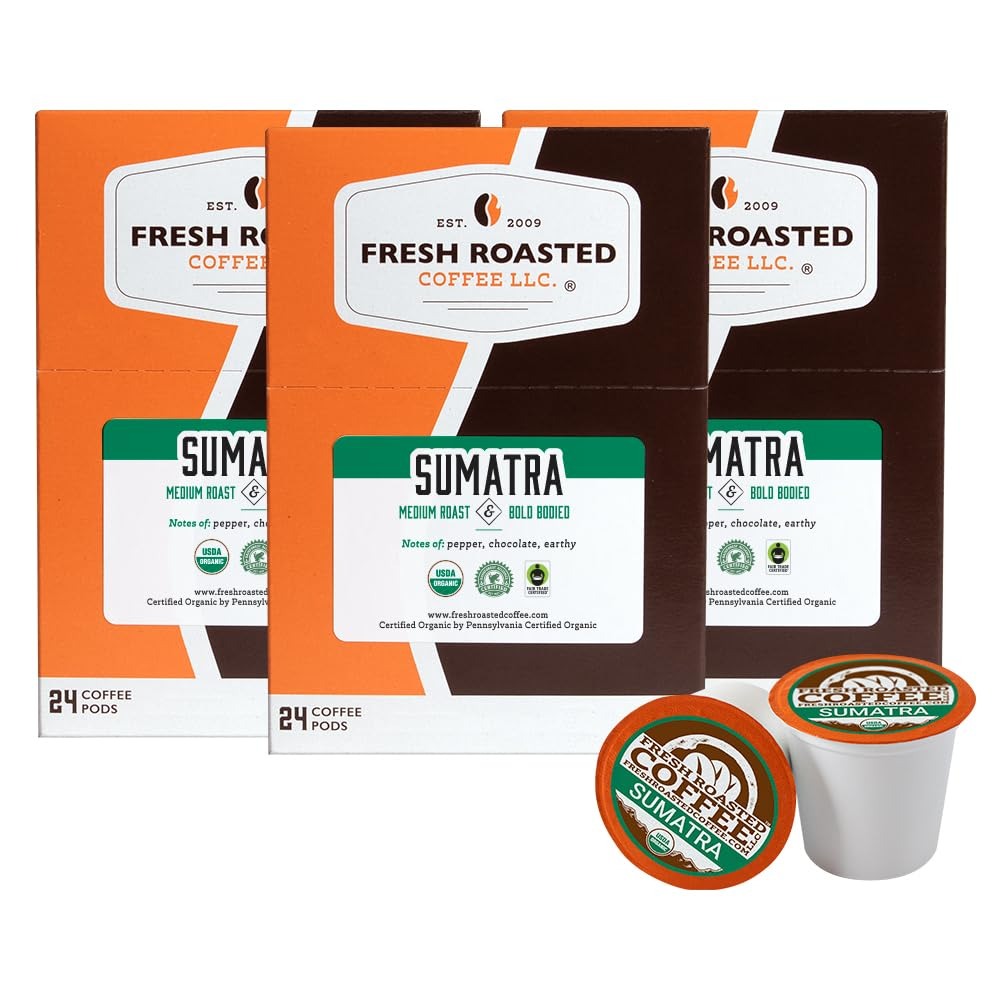
Item Name: Fresh Roasted Coffee, Organic Sumatra | 100% Single Origin, USDA Organic, Kosher | Medium Roast K-Cup Compatible | 72 Pods
Bullet Point 1: THIS AMAZING ORGANIC SUMATRAN SELECTION IS PEPPERY, EARTHY, AND CHOCOLATEY. Bold and Flavorful with a Slight Vegetal Note, this Bold, Medium Roast Coffee Will Wow You with Intense Richness.
Bullet Point 2: USDA ORGANIC, FAIR TRADE CERTIFIED RAINFOREST ALLIANCE CERTIFIED. Catimor, Bourbon, Typica, Caturra Varietals Grown 1,200-1,500 meters ASL. Wet Hulled and Sun Dried.
Bullet Point 3: ALL FRESH ROASTED COFFEE is OU Kosher Certified and Proudly Roasted, Blended, and Packaged in the USA. Our Coffee is Roasted on Loring (tm) Smart Roasters to Reduce Our Carbon Footprint and Provide Superior Flavor.
Bullet Point 4: FRESH ROASTED COFFEE PODS ARE RECYCLABLE/COMPOSTABLE. Fresh Roasted Coffee Nitrogen Flushes Every Coffee Pod to Keep Your Coffee at its Freshest.
Bullet Point 5: 100% ARABICA COFFEE. Compatible with K-Cup Brewers including 2.0 Machines.
Product Description: "Peppery, earthy and chocolatey all describe this amazing USDA Organic*, Fair Trade and Rainforest Alliance Certified Sumatran coffee. The overall body of our Organic Sumatra coffee is bold and flavorful with slight vegetal notes, which are common for the region. The flavor of this bold bodied, medium roast coffee rounds off into a powerful chocolate finish for an immensely rich coffee that is sure to make you crave a second cup. The coop that produces this remarkable organic, Fair Trade, Rainforest Alliance Certified Sumatra coffee is overseen by a majority of women and is made up of 890 growers and members. The relentless dedication to quality coffee and organic farming has made this coop one of the largest and most experienced coffee producing cooperatives in Northern Sumatra. Becoming Certified Organic, Fair Trade and Rainforest Alliance Certified in 2012, the coop leaders utilize the new premiums to fund health and education programs to support the local community. Unlike some other coffee pods you could choose, this is not a blend. These pods contains 100% Arabica coffee from Sumatra, no additives, artificial flavors or preservatives. These pods are recyclable where #5 plastics are recycled. Check with your local facility. The foil lid is recyclable with other aluminum foil products. This single-serve coffee is compatible with most popular K-Cup brewing systems including 2.0 and K-Supreme. ""Keurig"", ""K-Cup"", and ""K-Supreme"" are registered trademarks of Keurig Dr Pepper Inc. Fresh Roasted Coffee LLC is neither an affiliate nor licensee of Keurig Dr Pepper Inc *Certified Organic by Pennsylvania Certified Organic."
Value: 72.0
Unit: Count

Price: 44.99